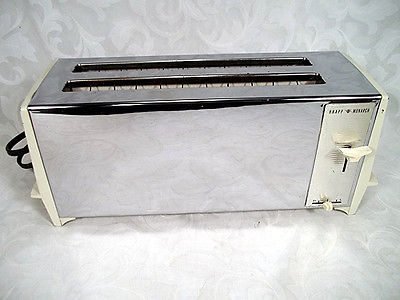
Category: toaster